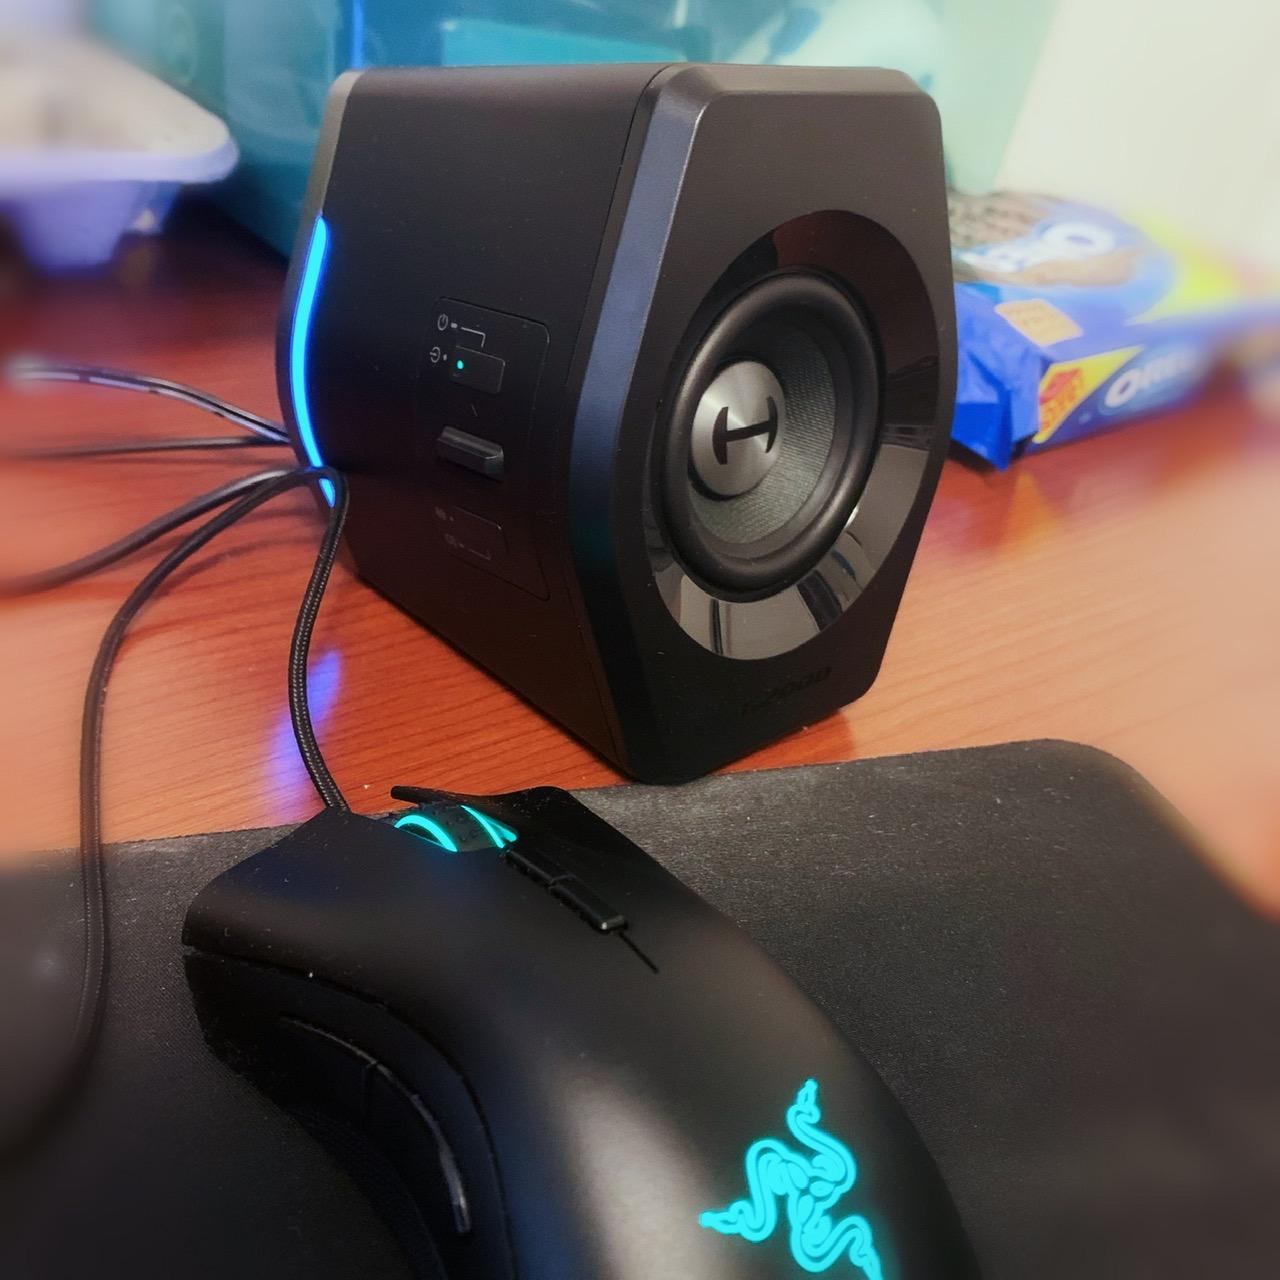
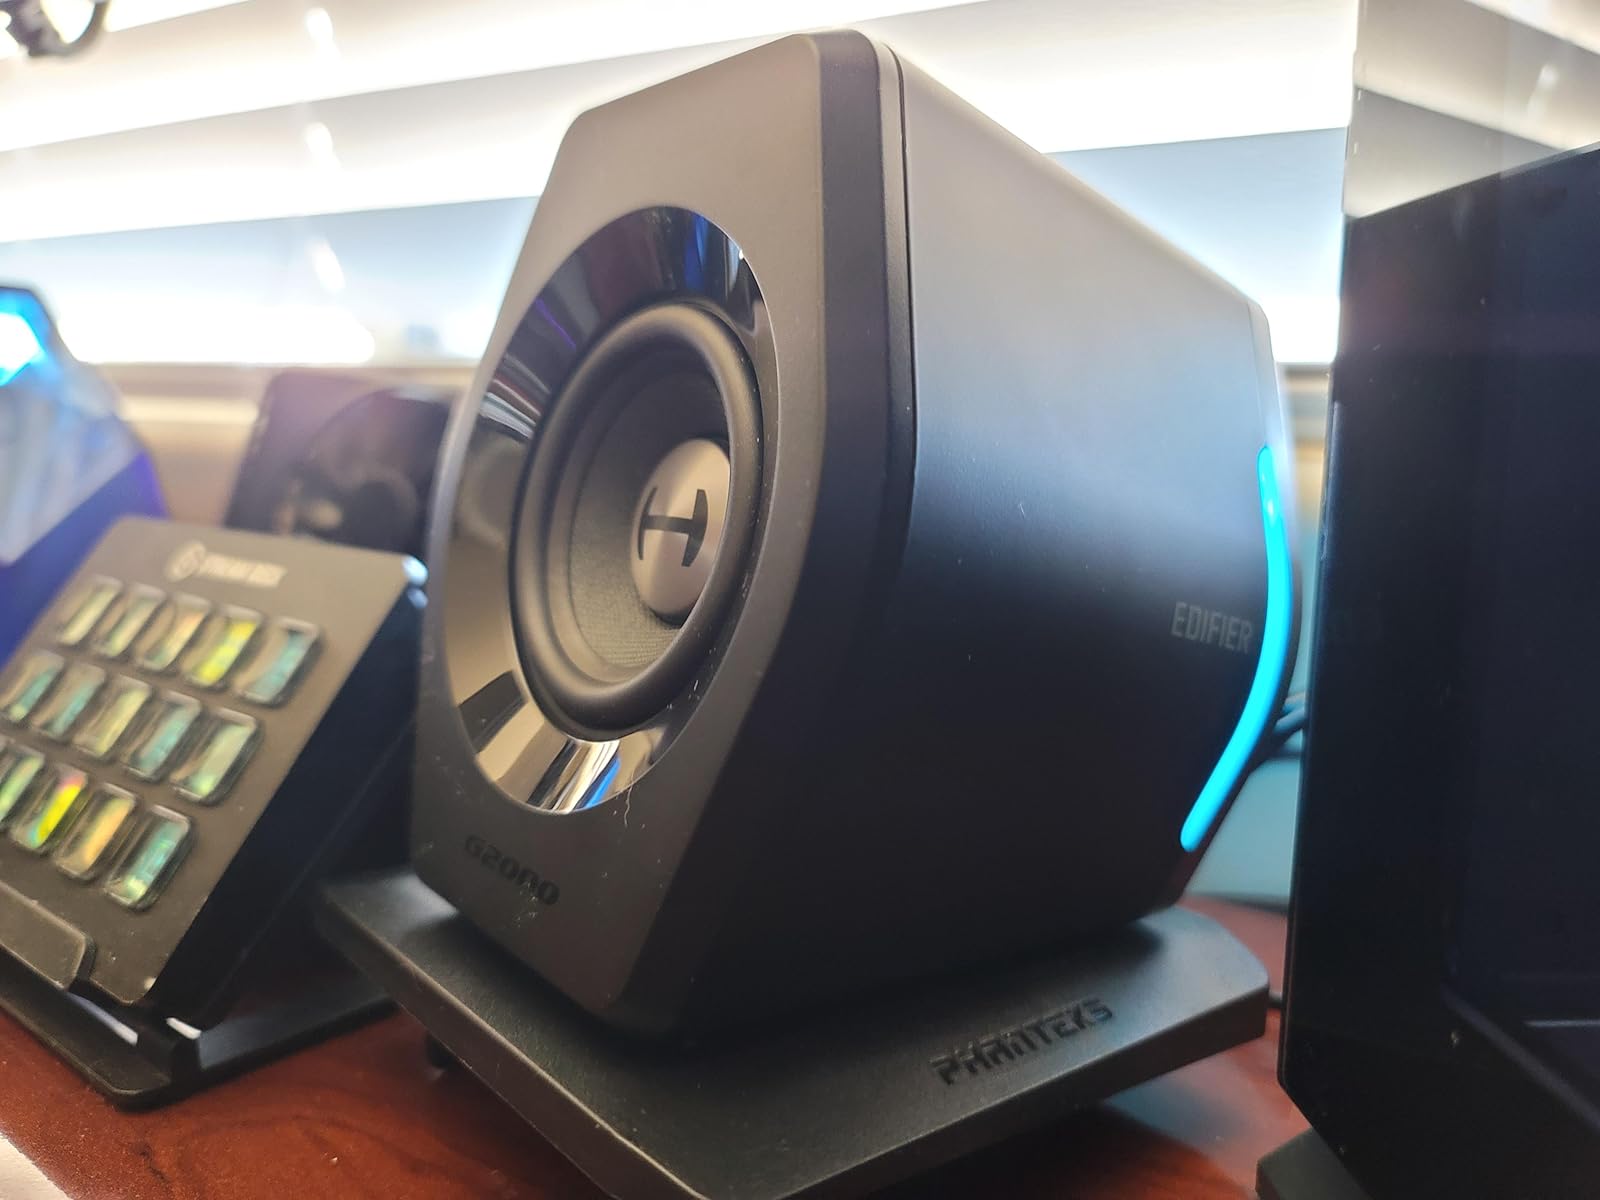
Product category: speaker
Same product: yes